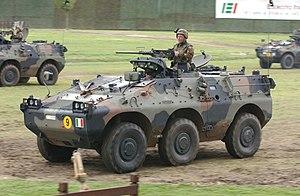
Le Puma est une famille de véhicule blindé léger italien à roues de combat se composant des modèles Puma 4x4 et Puma 6x6.
L’opération Cyrène est une opération de formation de l'armée nationale libyenne menée depuis 2013 par des instructeurs inter-armées des forces armées italiennes. Elle a pour but d'apporter un soutien au nouveau gouvernement libyen dans le processus de reconstruction de la Libye et de réorganisation/restructuration des forces armées après la guerre civile de 2011 qui vit la chute de Mouammar Kadhafi. L'Italie et la Libye post-Kadhafi avaient signé un accord bilatéral dans le domaine de la défense à Rome le 28 mai 2012 et l'Italie avait donné 20 Puma à la Libye en mars 2013.